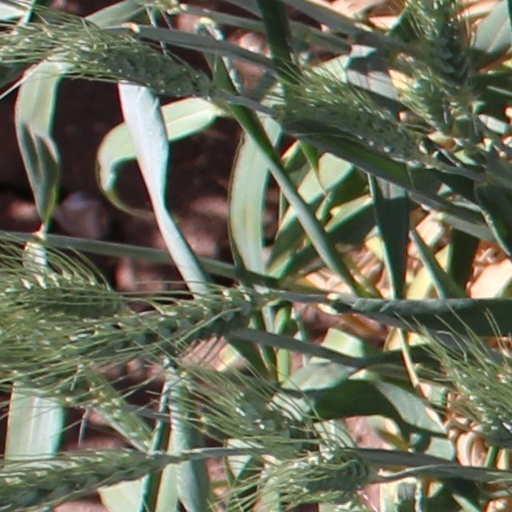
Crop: wheat